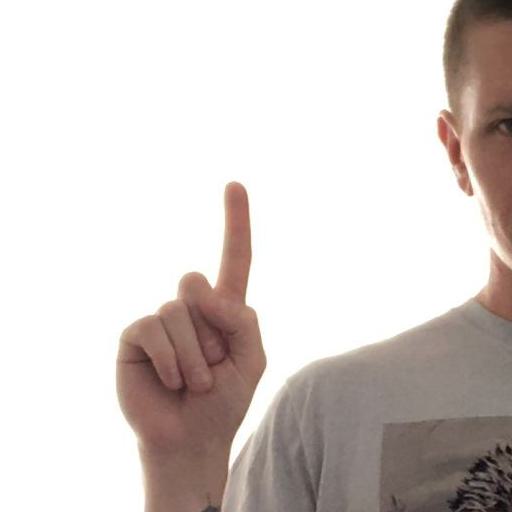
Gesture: one